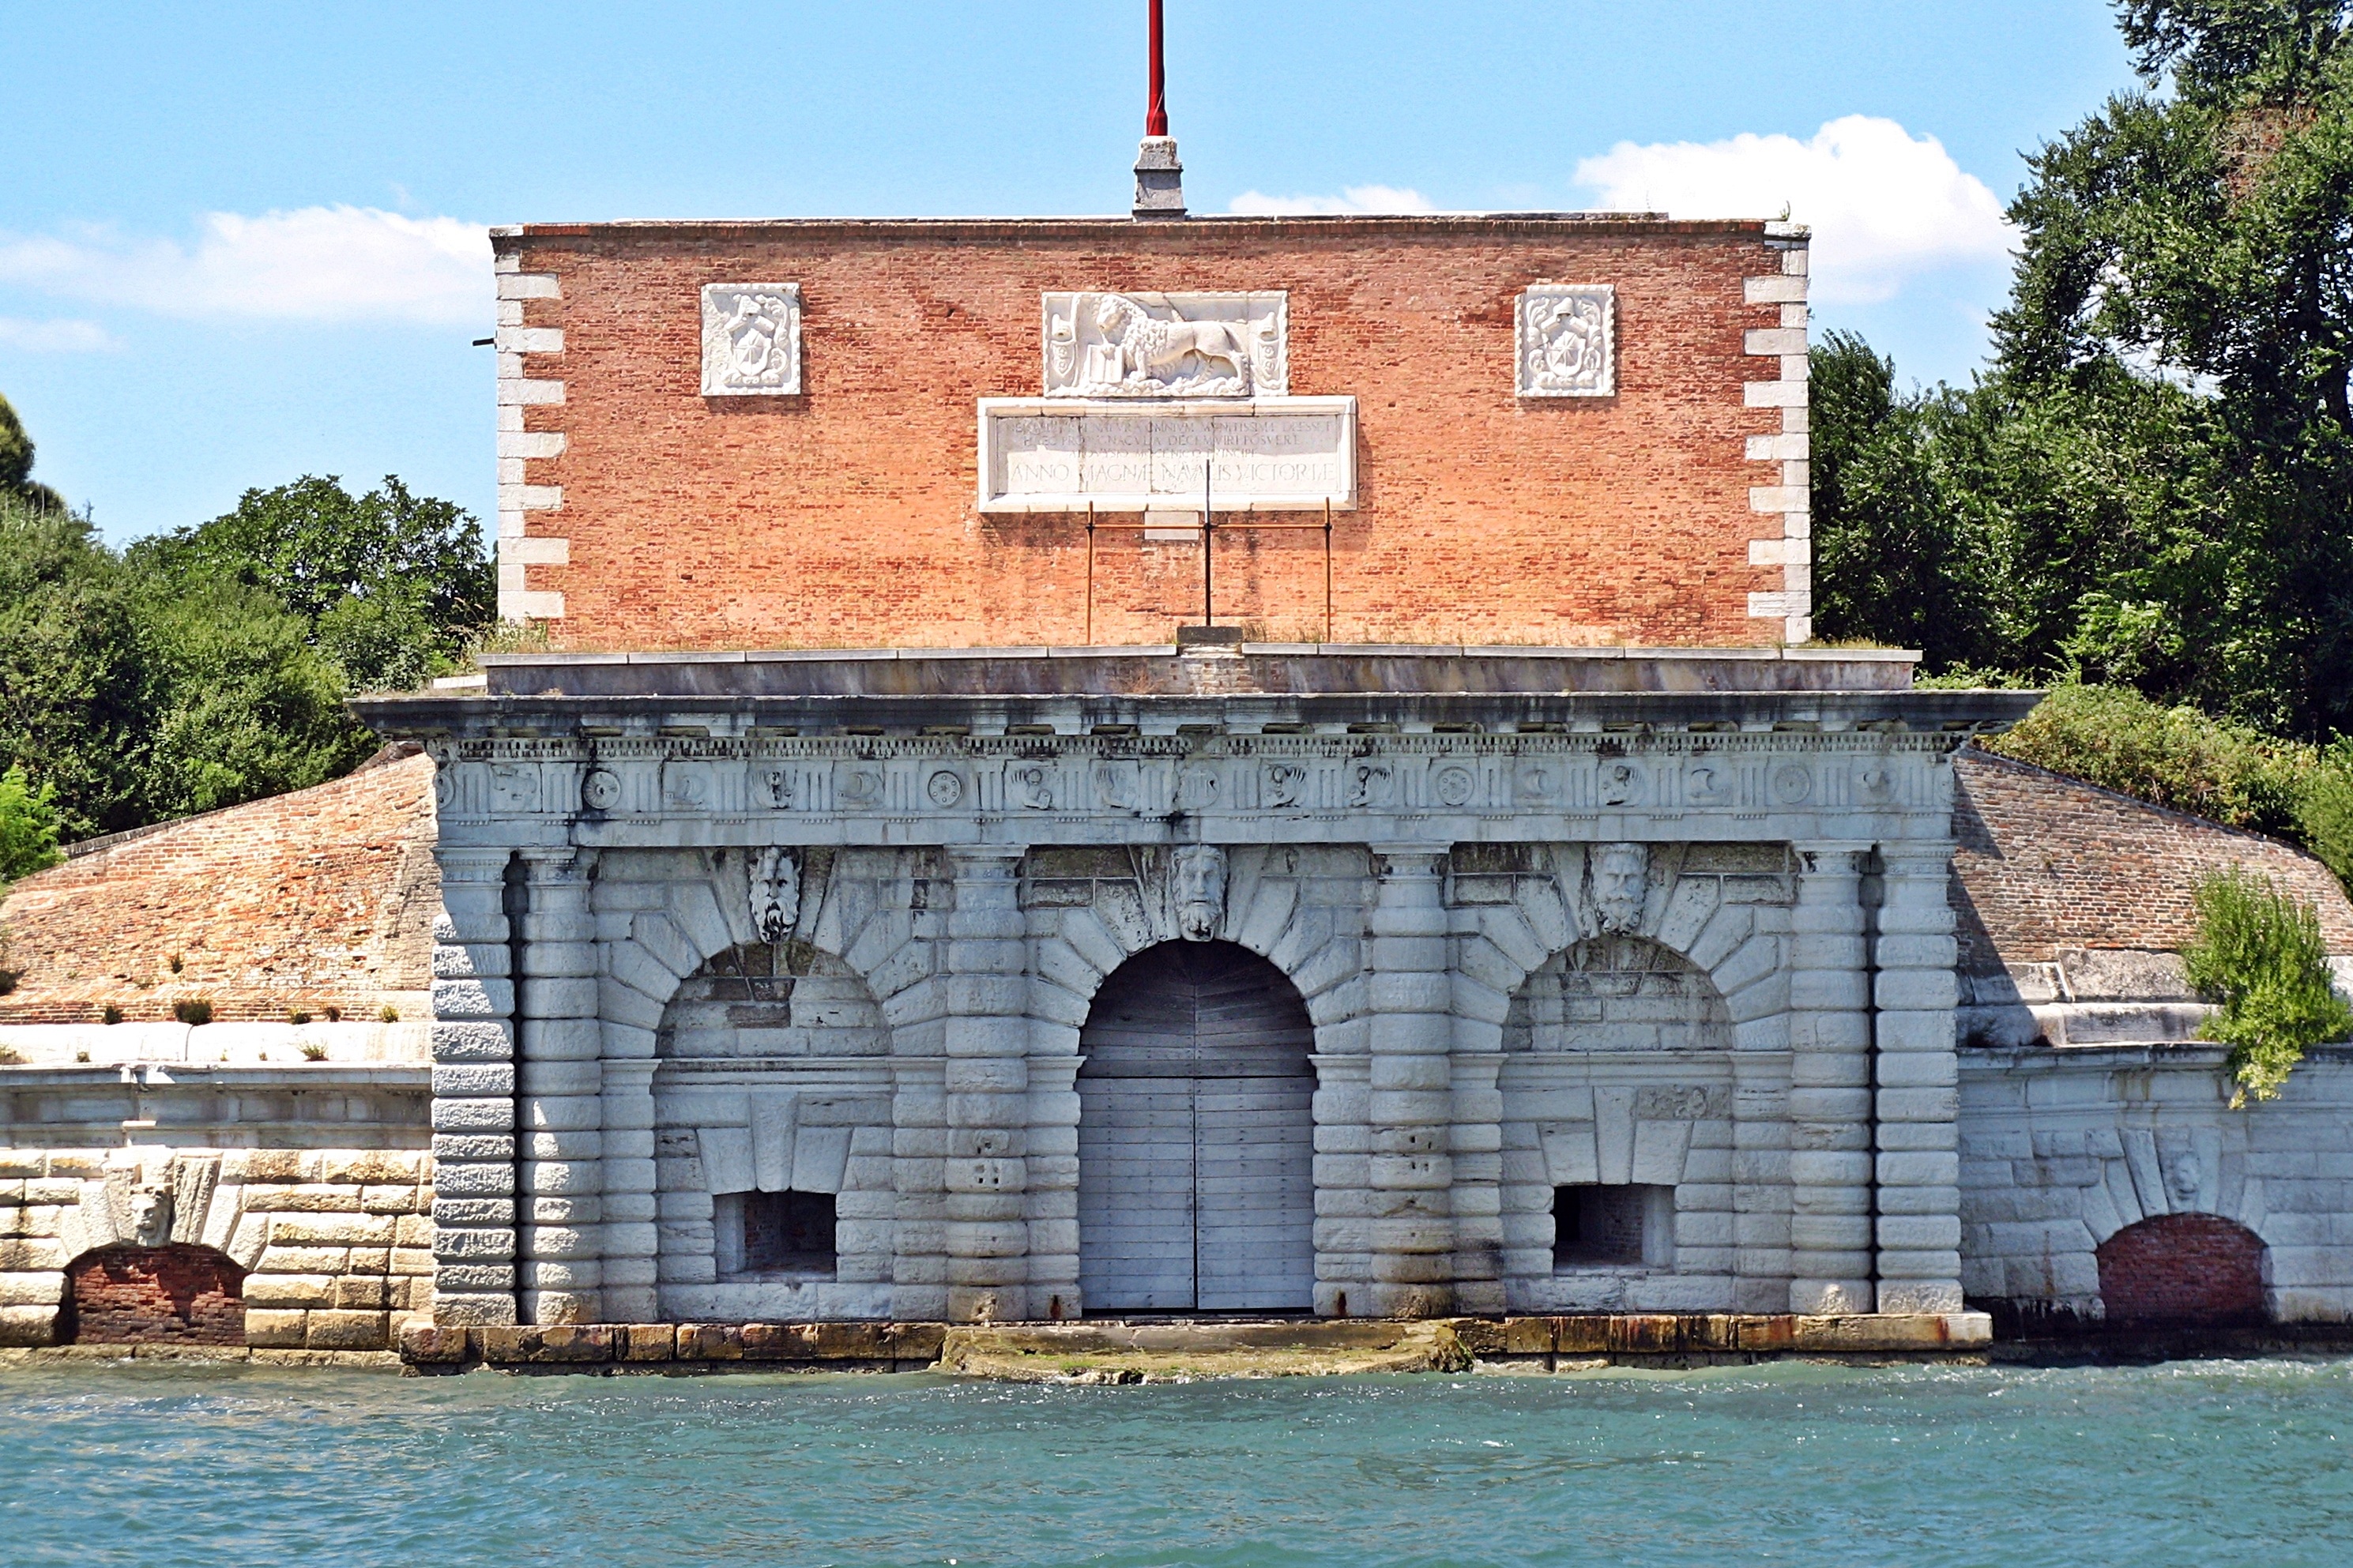
architecture, town, building, vacation, tower, landmark, italy, facade, venice, fortification, waterway, haven, monastery, channel, old houses, monuments, ancient history